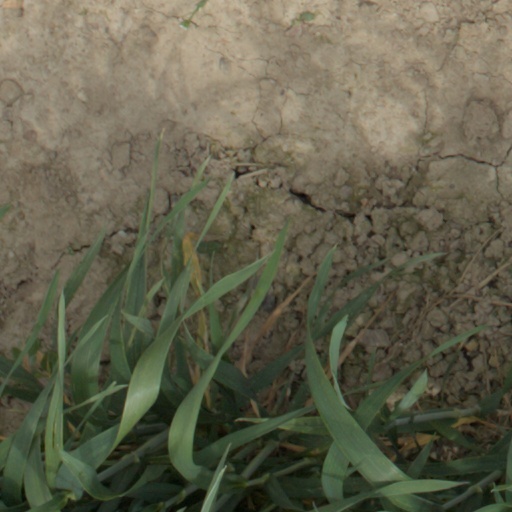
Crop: wheat